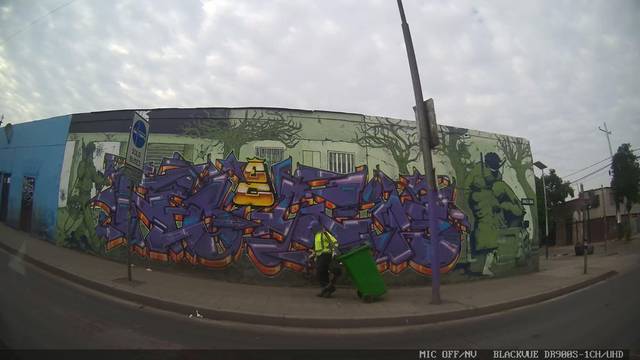
Region: Chile
Coordinates: -33.459, -70.688